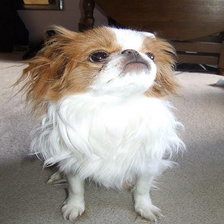
Species: dog
Breed: japanese chin